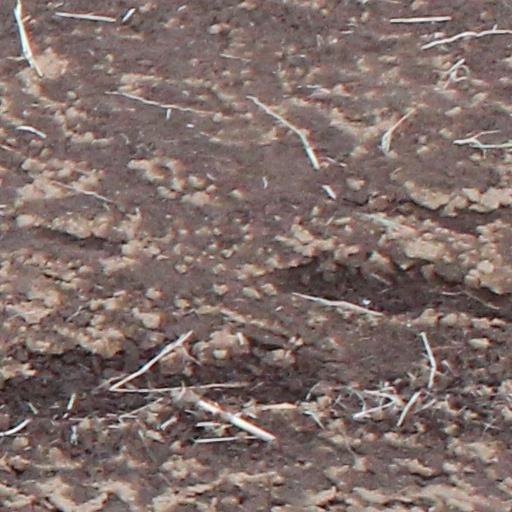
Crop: wheat